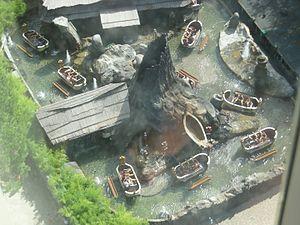
Tow boat ride est un type d'attraction aquatique de type rivière lente avec des bateaux à fond plats qui parcourent un circuit. Cette attraction familiale propose une croisière calme à ses passagers.
Mirabilandia est un parc à thèmes italien. Situé dans le hameau de Savio près de la pineta de Classe et dans la commune de Ravenne, le parc porte le nom du lieu-dit de la commune correspondant à son emplacement. La superficie globale est de 750 000 m², dont 300 000 occupés par le parc d'attractions, 100 000 par le parc aquatique et le reste pour les parkings et aires d'expansions. Le parc reste ouvert généralement d'avril à octobre.